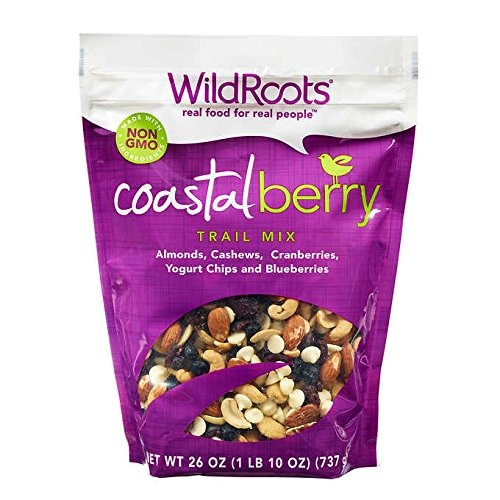
Item Name: Wild Roots 100% Natural Trail Mix Coastal Berry Blend (26 Ounce) (3 Pack)
Bullet Point 1: Wild roots 100% natural trail mix coastal berry Blend (26 ounce bag)
Bullet Point 2: 100% Natural trail blend
Bullet Point 3: Almonds, cashews, cranberries, yogurt chips and blueberries
Product Description: Almonds, cashews, cranberries, yogurt chips and blueberries.
Value: 78.0
Unit: Ounce

Price: 18.6